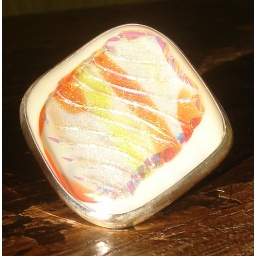
fused dichroic glass ring set in sterling silver